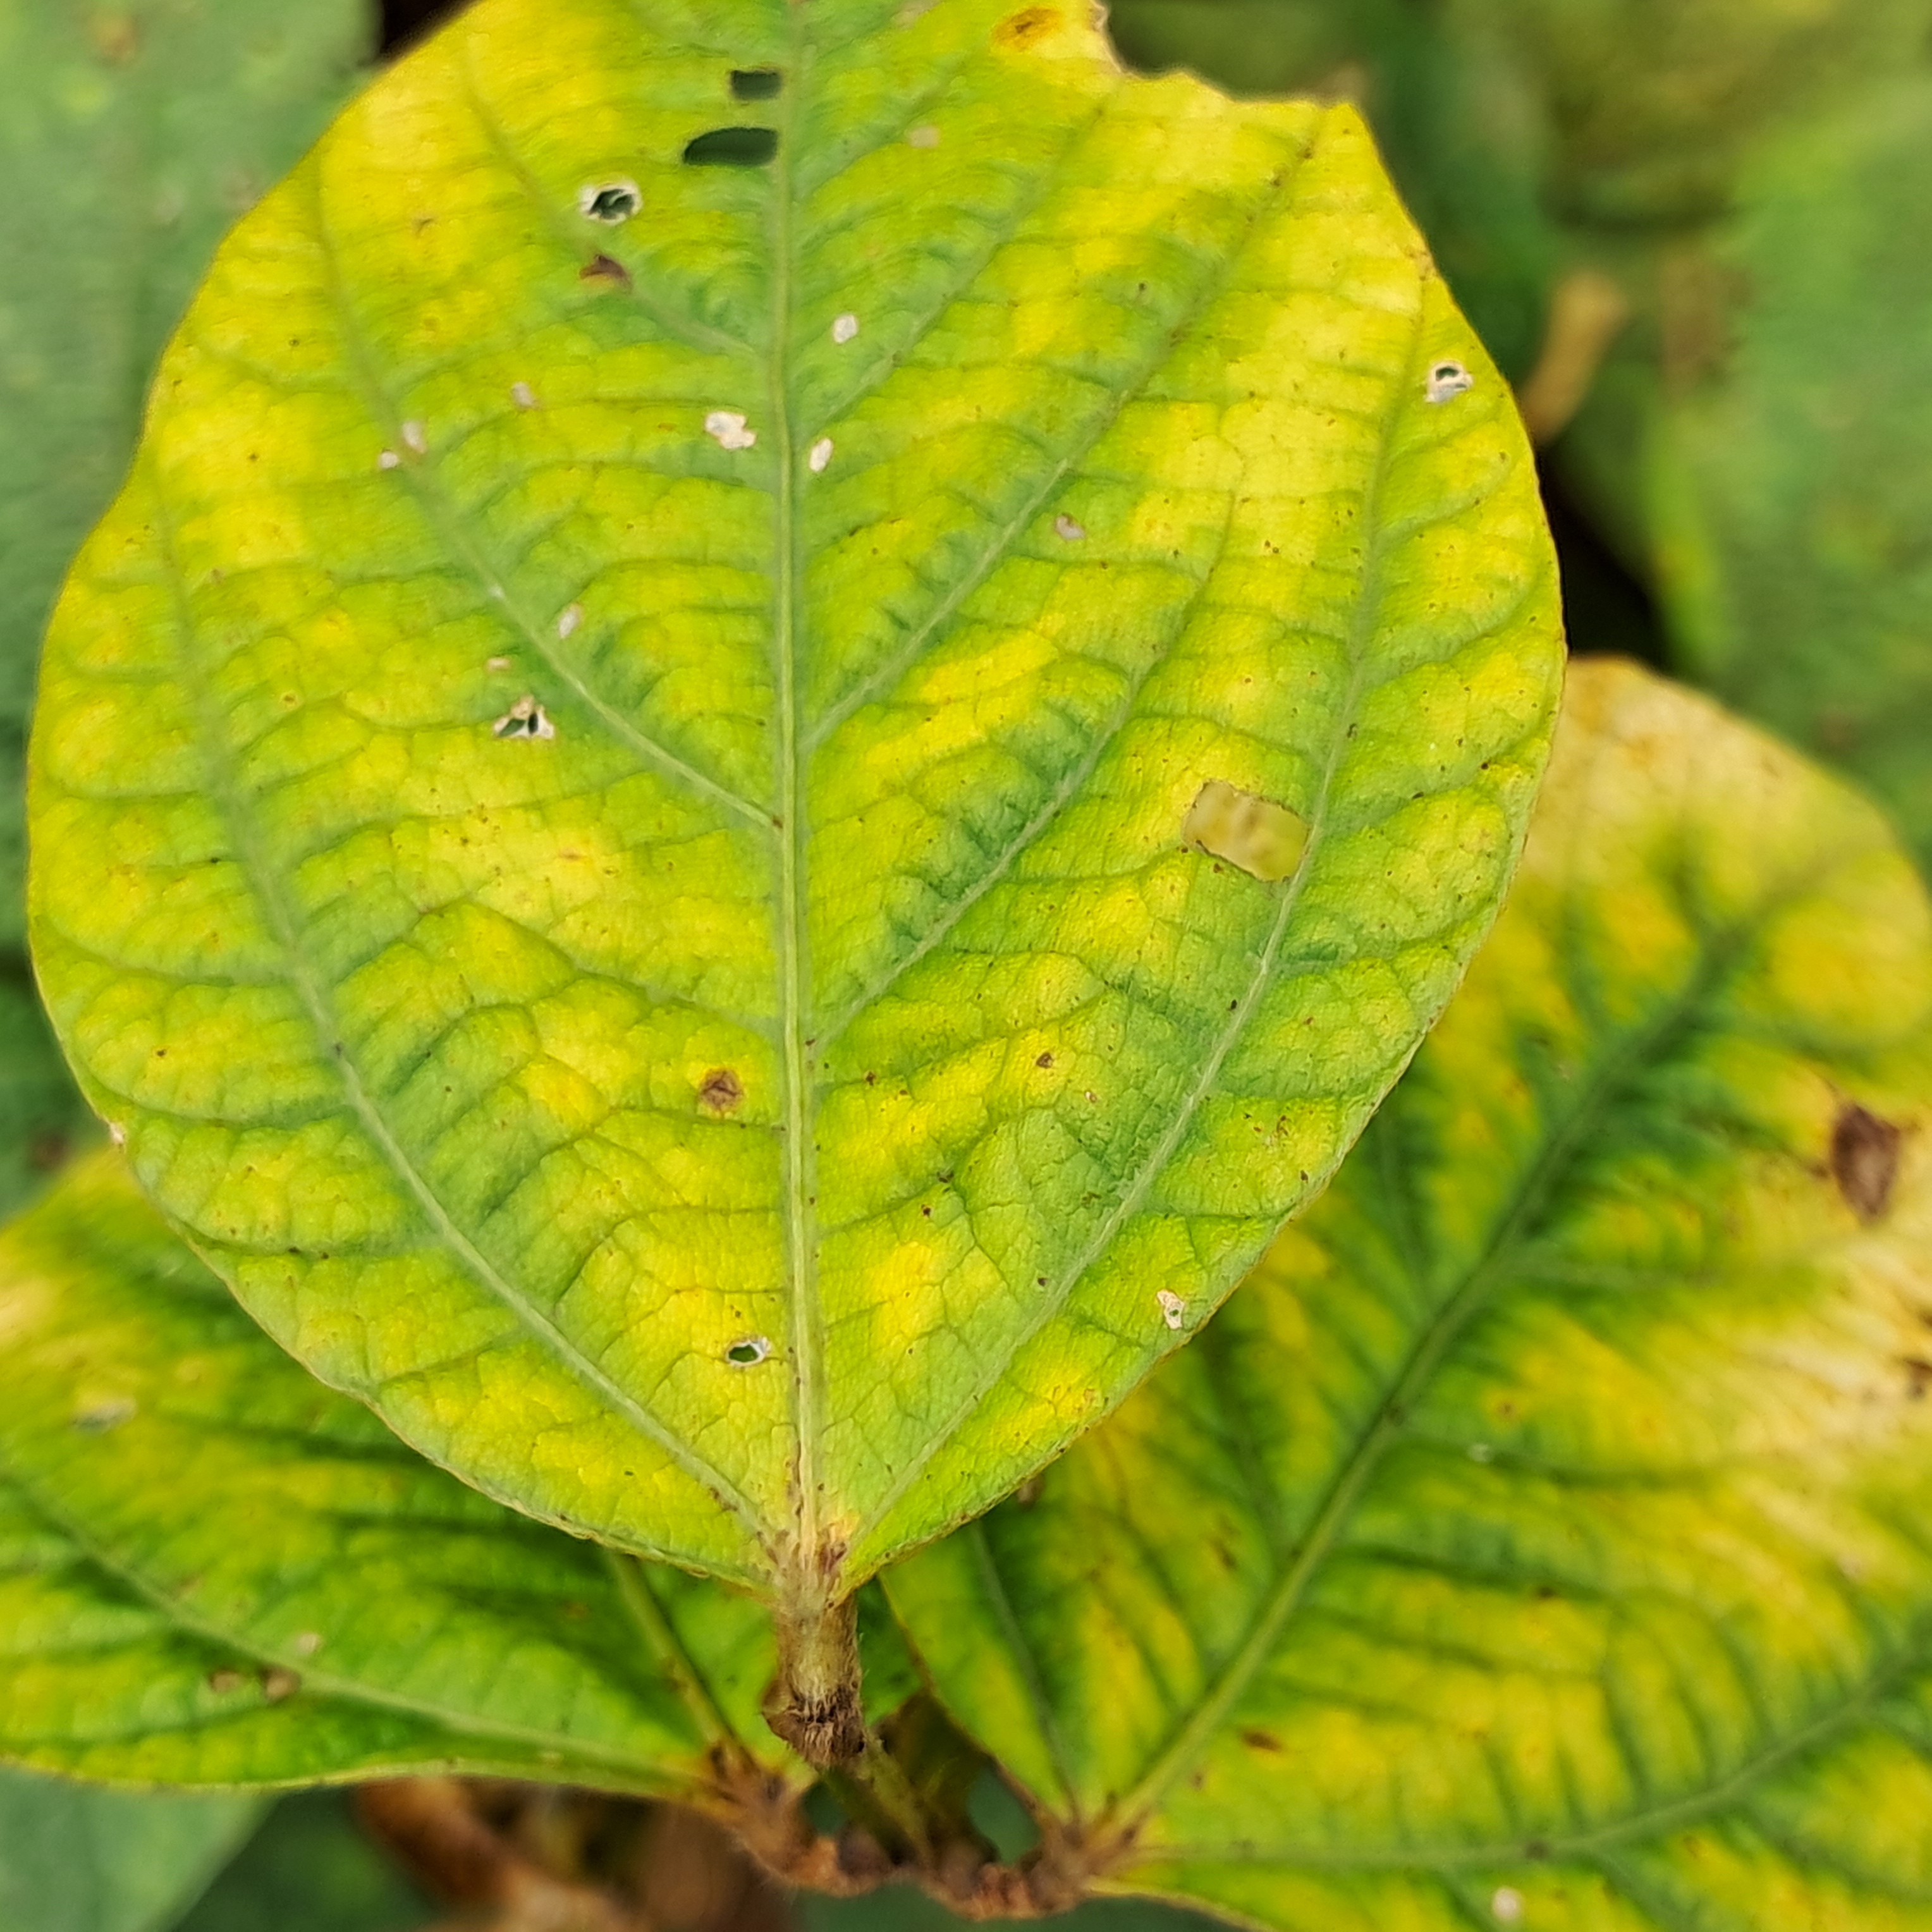
Label: Mosaic